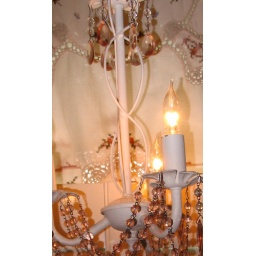
light above the kitchen sink